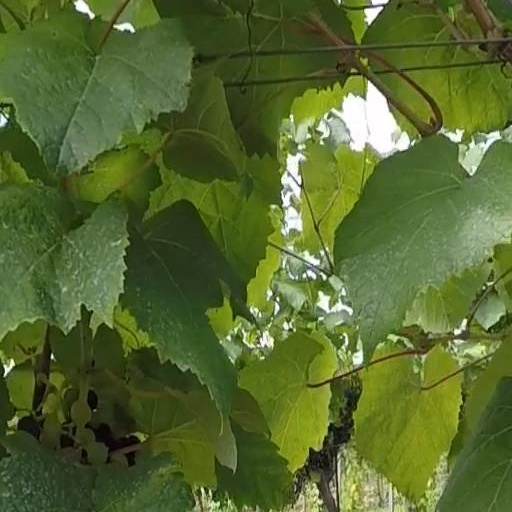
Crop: grape